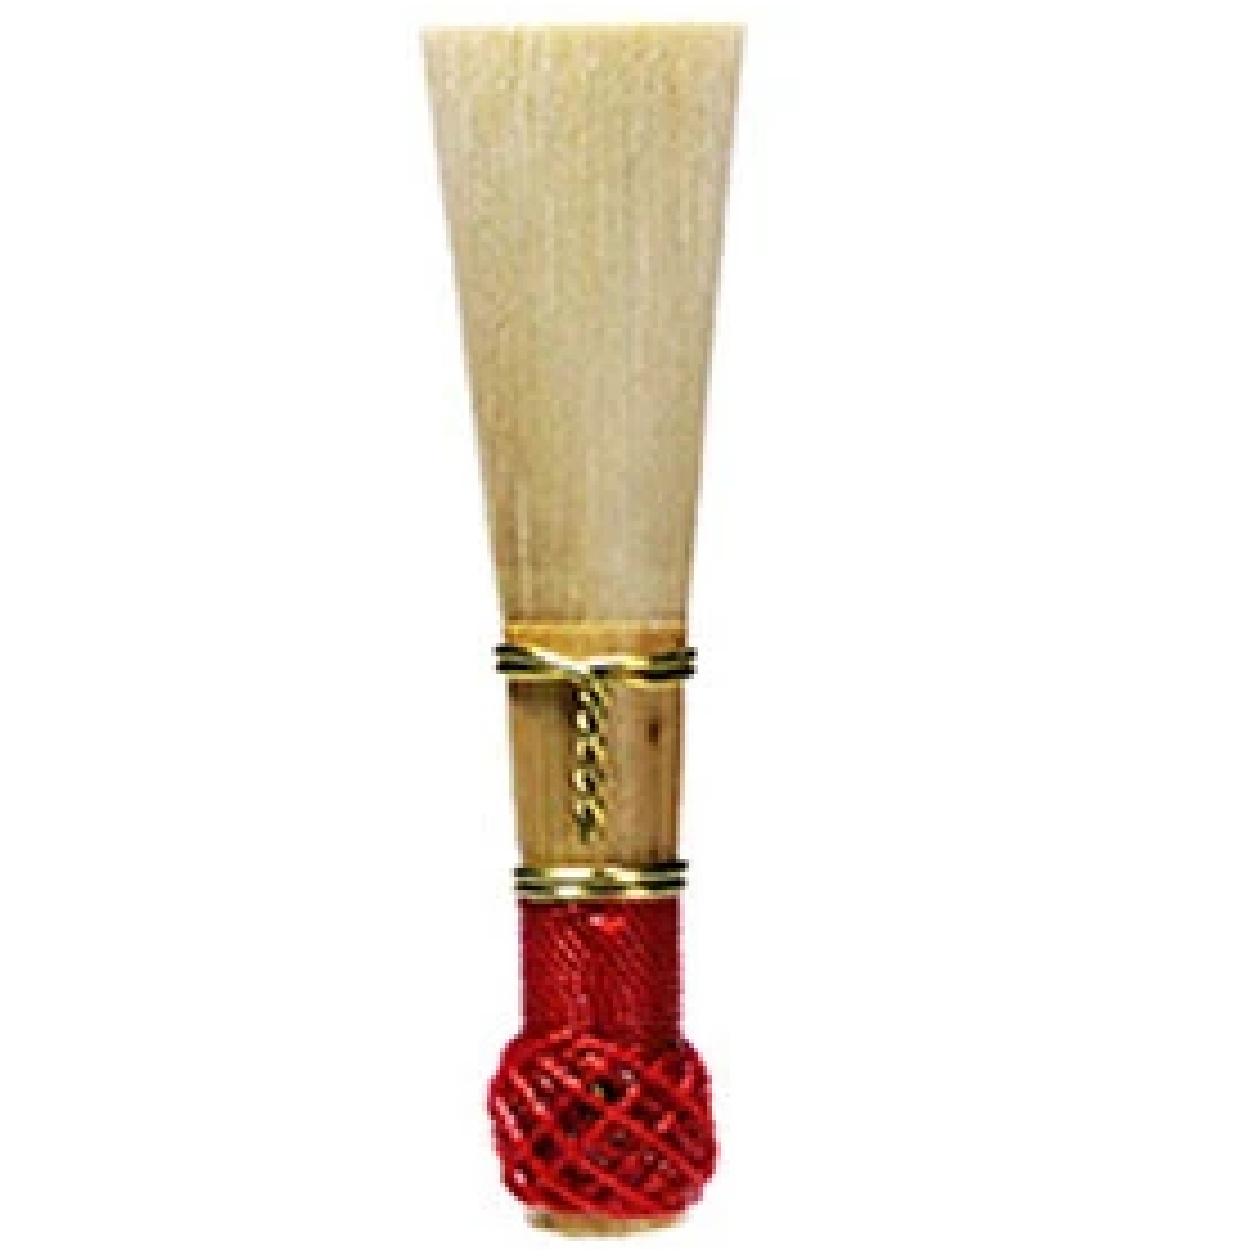
Jones JR201M Jones Bassoon Reed - Medium
Brand: Jones
The Jones Bassoon Reed is intended for beginners for use during the first few of playing. This reed is designed for the basic range of the instrument, allowing each player to become easily acquainted with the bassoon. Tuned to 440Hz.
Category: Arts & Entertainment > Hobbies & Creative Arts > Musical Instrument & Orchestra Accessories > Woodwind Instrument Accessories > Bassoon Accessories > Bassoon Reeds > Handmade Reeds